Mablethorpe loop railway

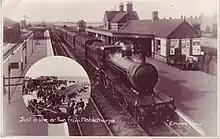
Mablethorpe railway station in the 1920s

The goods traffic of the district was agricultural. The Mablethorpe loop helped local farmers considerably: for example it was far easier and cheaper to send cattle to Louth market On the L&ECR each small station had a cattle pen together with a siding and loading dock. Mablethorpe was planned as the railhead for a wide area, so facilities were more generous and included a brick goods shed together with a long siding for coal merchants.